Giovanni Dandolo

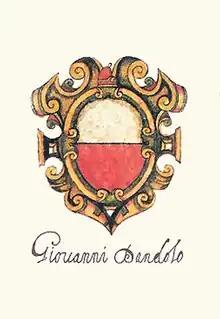
Giovanni Dandolo's coat of arms

Giovanni Dandolo was the 48th Doge of Venice, elected late in his life on 31 March 1280. He died on 2 November 1289. During his reign, the first Venetian gold ducat was introduced into circulation.